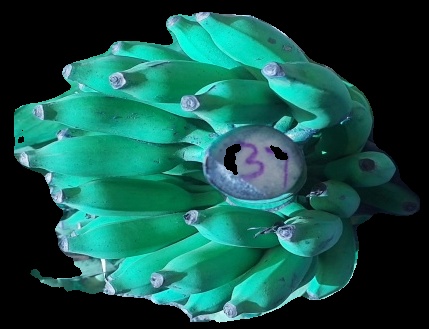
Variety: elakki-bale
Grade: grade3